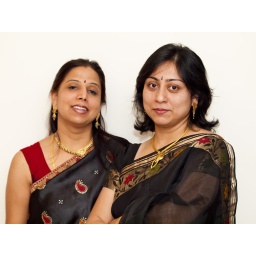
Beautiful Ladies in colorful attire